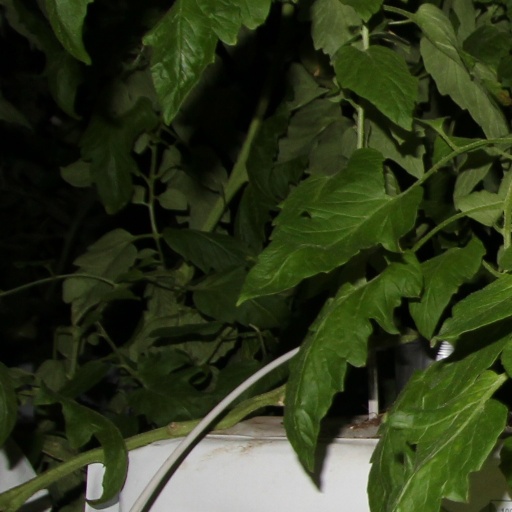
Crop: tomato